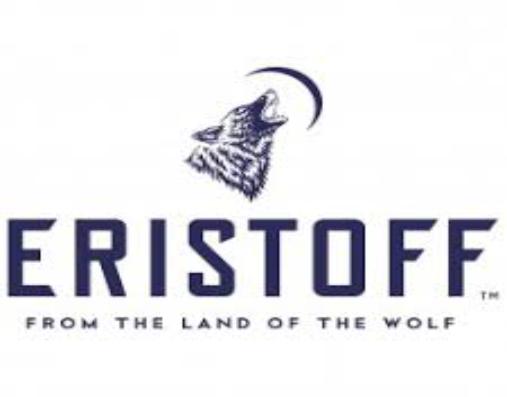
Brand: Eristoff
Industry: Food